Cochise

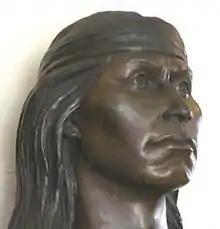
Bronze bust of imagined likeness of Cochise by Betty Butts, Fort Bowie National Historic Site, Arizona

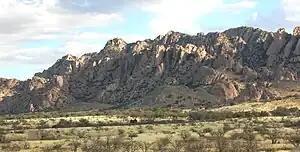
Dragoon Mountains in Southeastern Arizona, where Cochise hid with his warriors

Cochise (Apache: or , ; later or , ; June 8, 1874) was the leader of the Chiricahui local group of the Chokonen and principal nantan of the Chokonen band of a Chiricahua Apache. A key war leader during the Apache Wars, he led an uprising that began in 1861 and persisted until a peace treaty was negotiated in 1872. Cochise County is named after him.